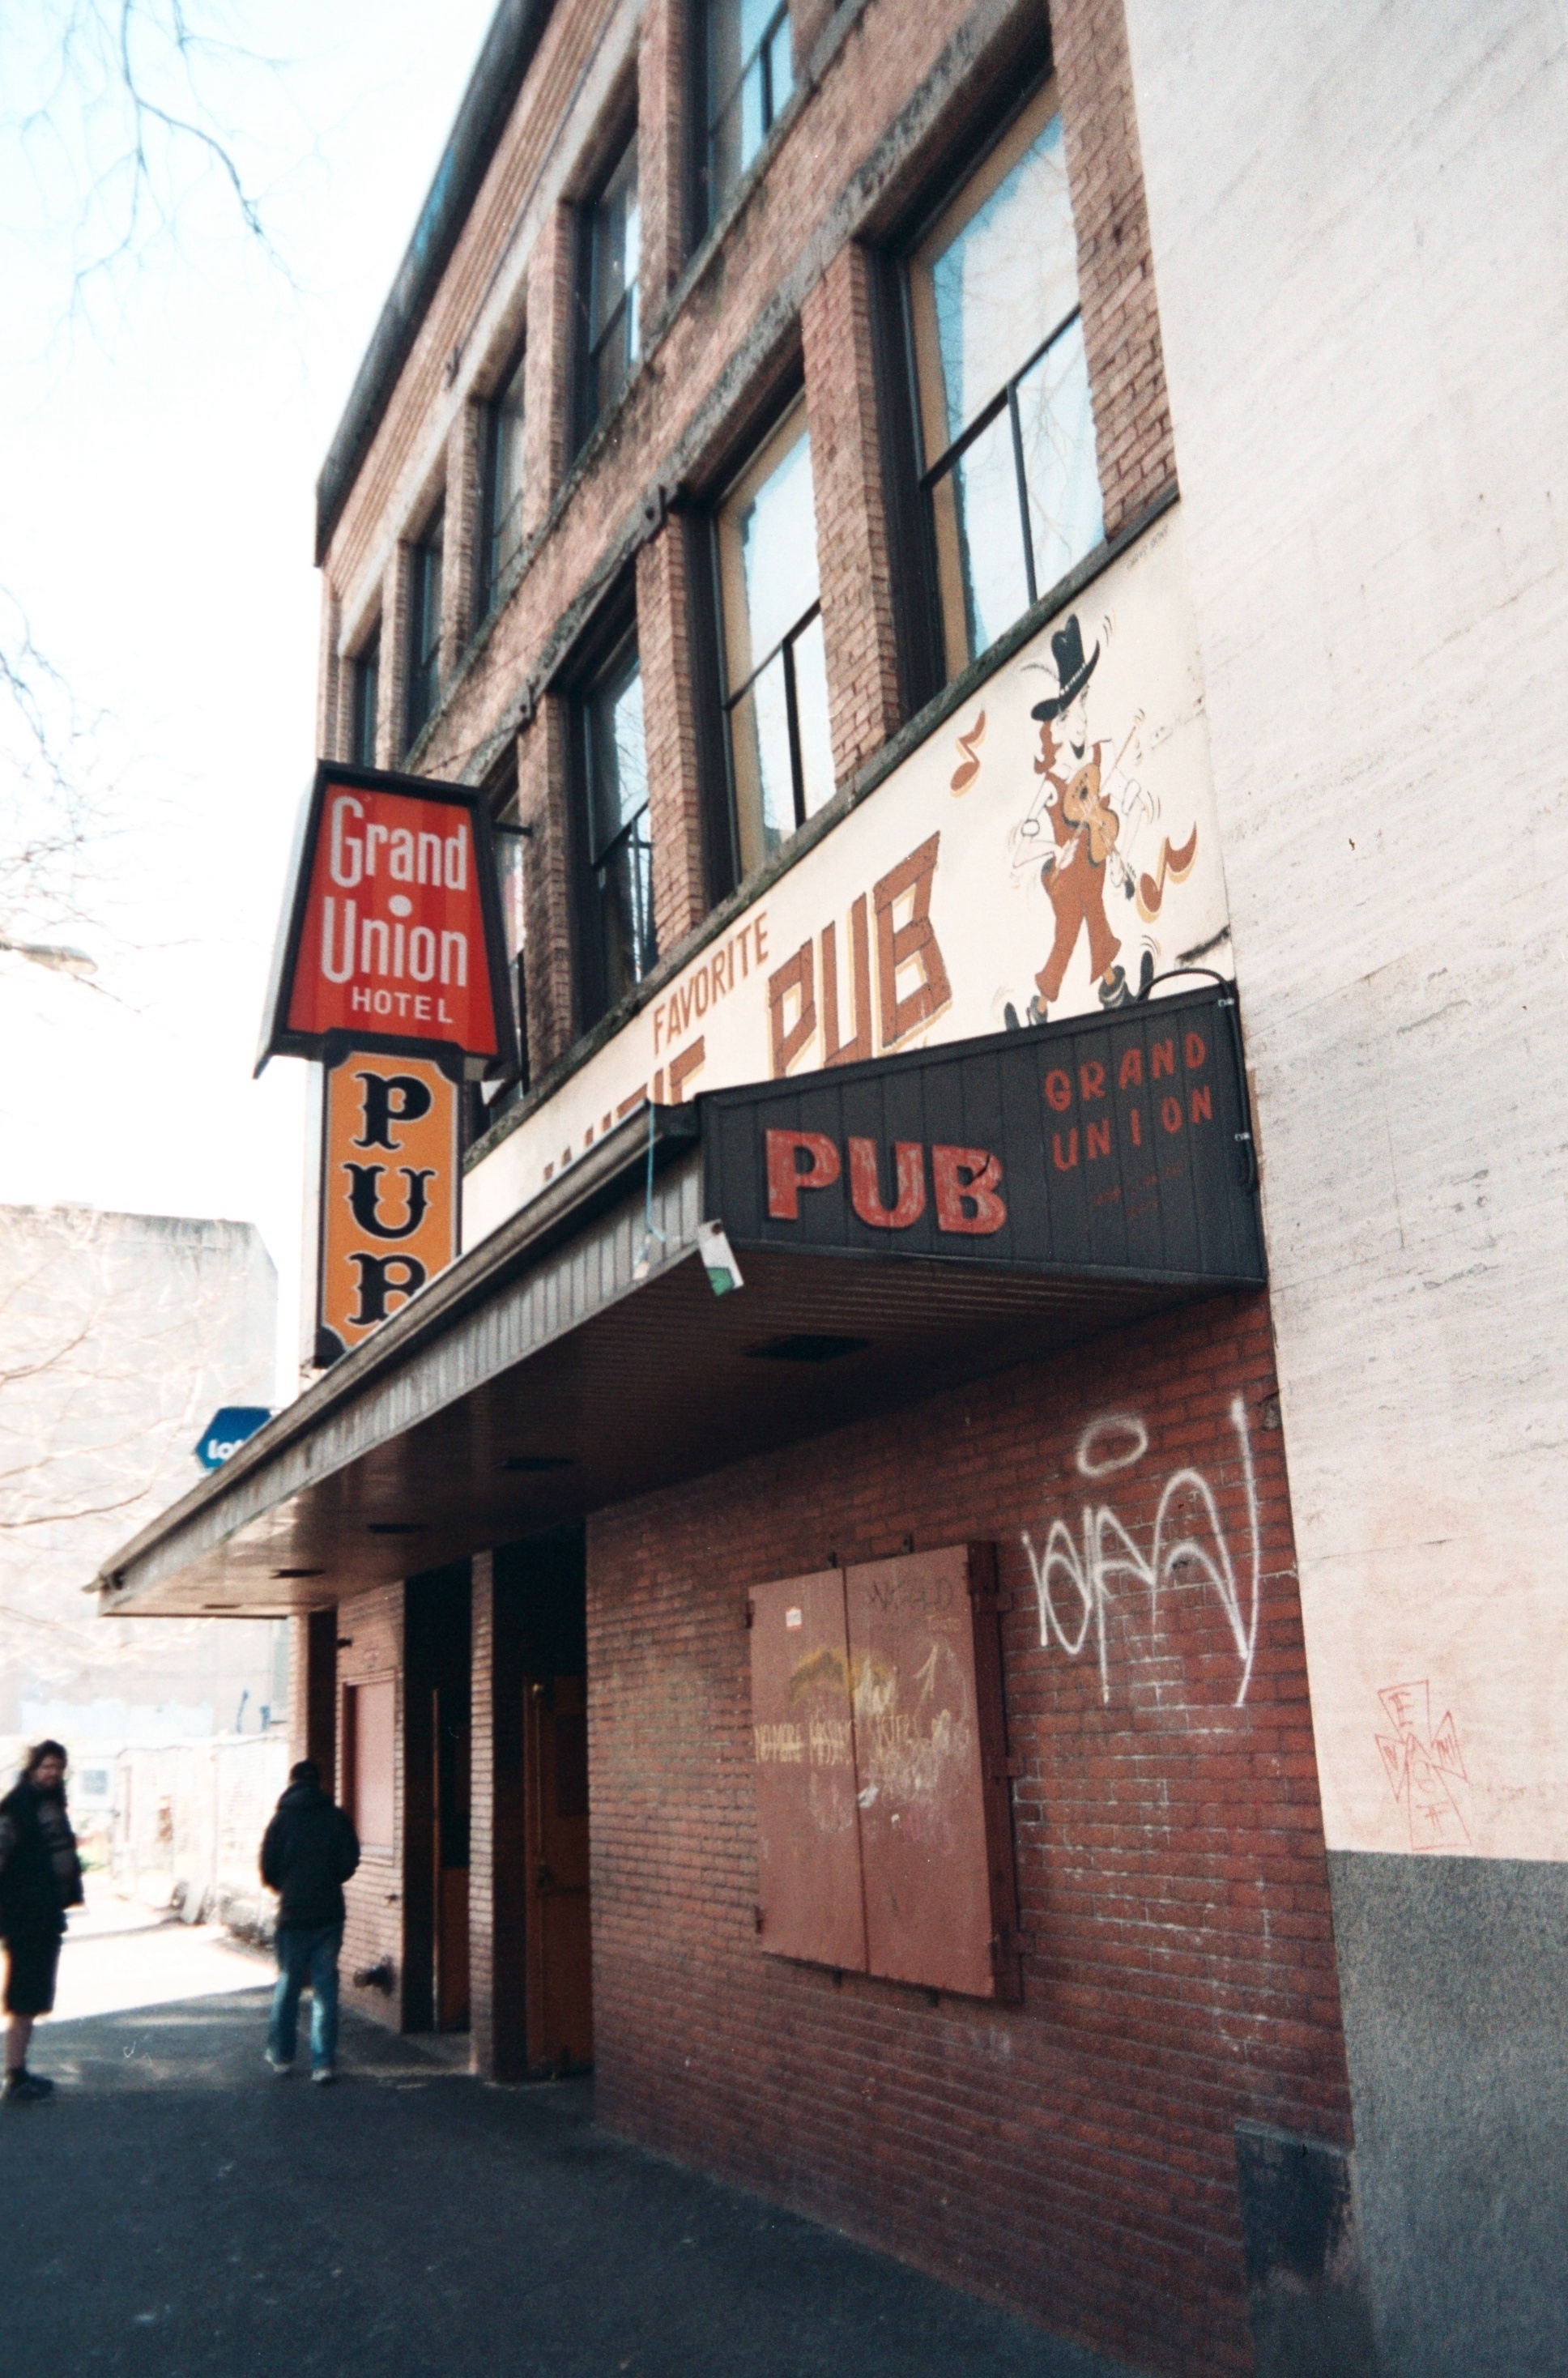
road, street, town, wall, film, advertising, downtown, sign, color, facade, signage, art, hotel, canonae1, infrastructure, mural, expired, pub, analogue, osawa28mm, ferrania100, vancouverbc, expiredferrania, grandunion, urban area